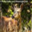
Label: deer